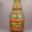
Label: bottle